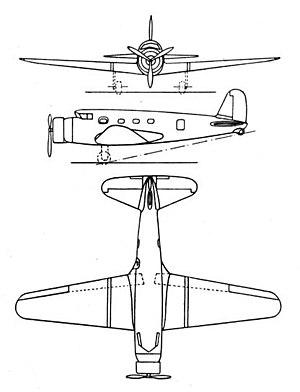
Le Vultee V-1 était un avion de ligne monomoteur américain des années 1930, construit par l'Airplane Development Corporation, conçu par Gerard Vultee et financé par le constructeur automobile Cord Automobile.